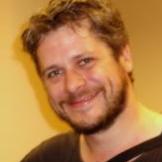
Age: 29